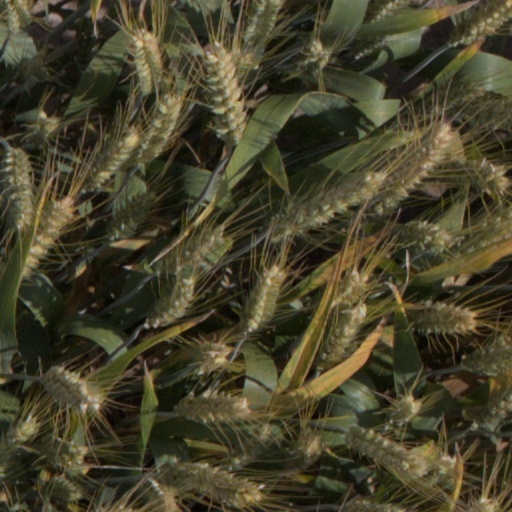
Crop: wheat